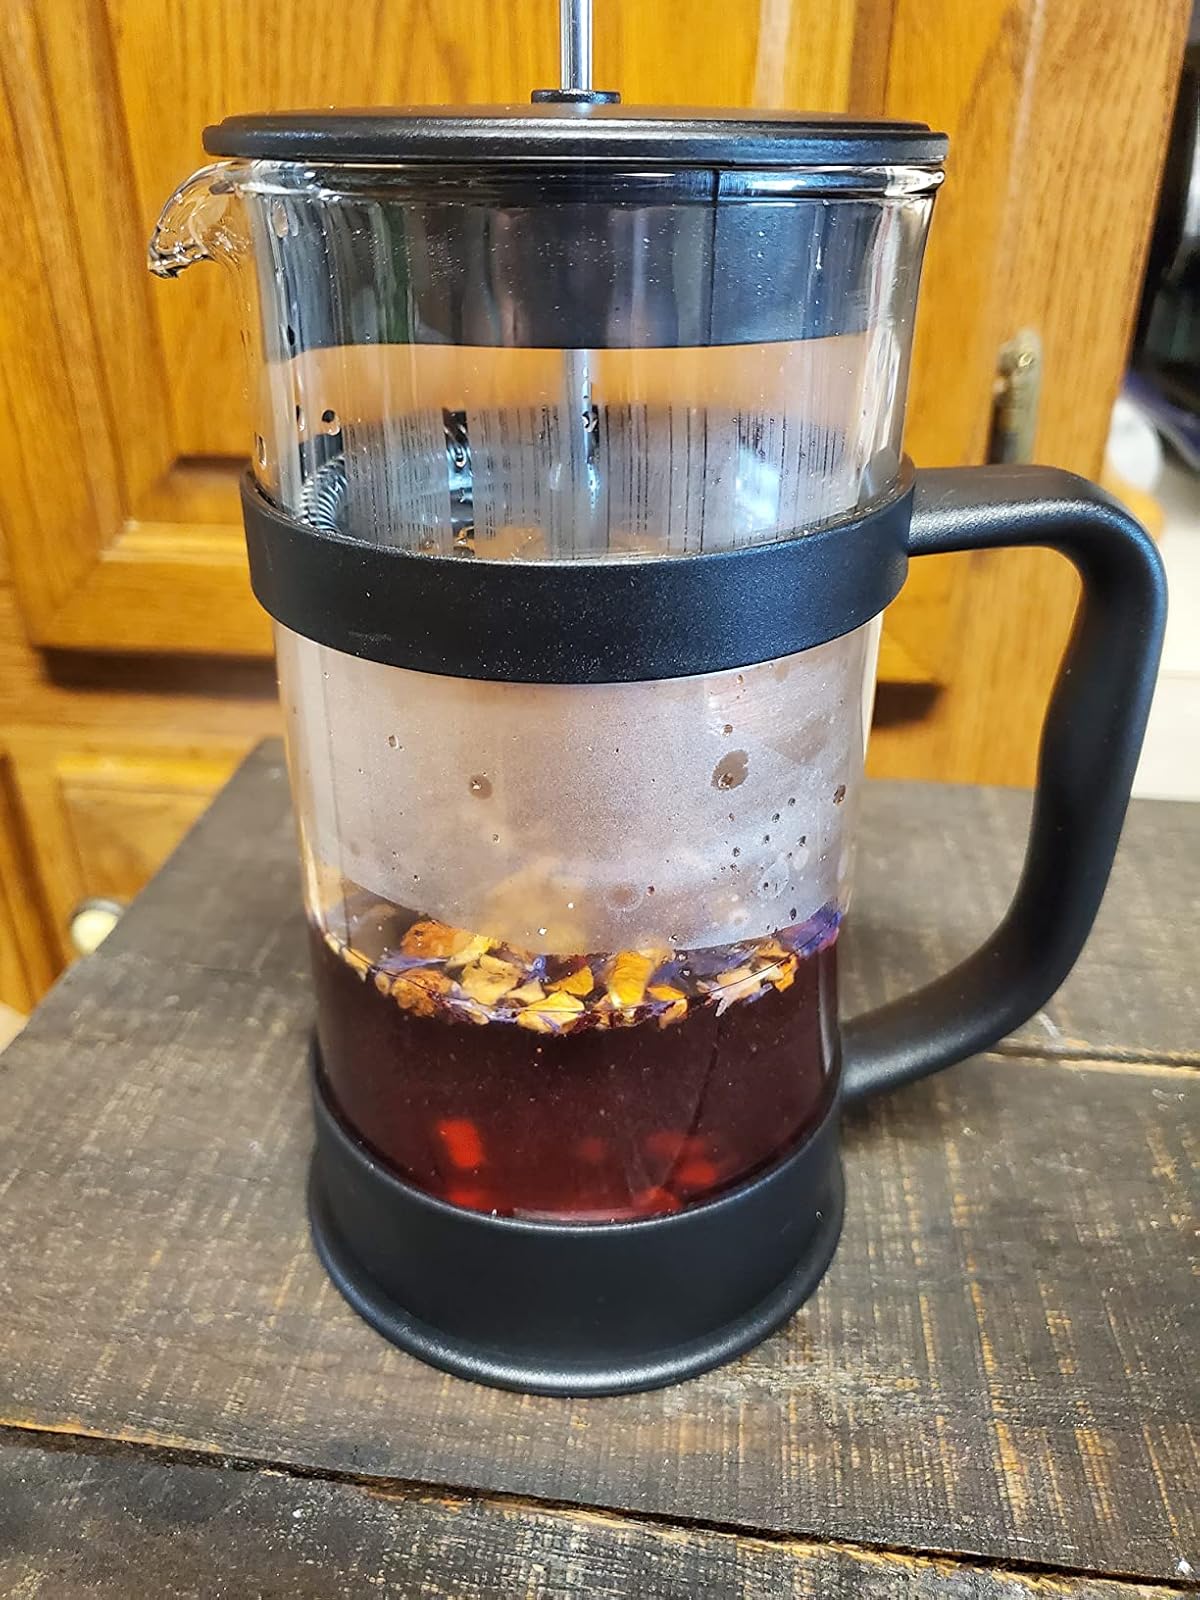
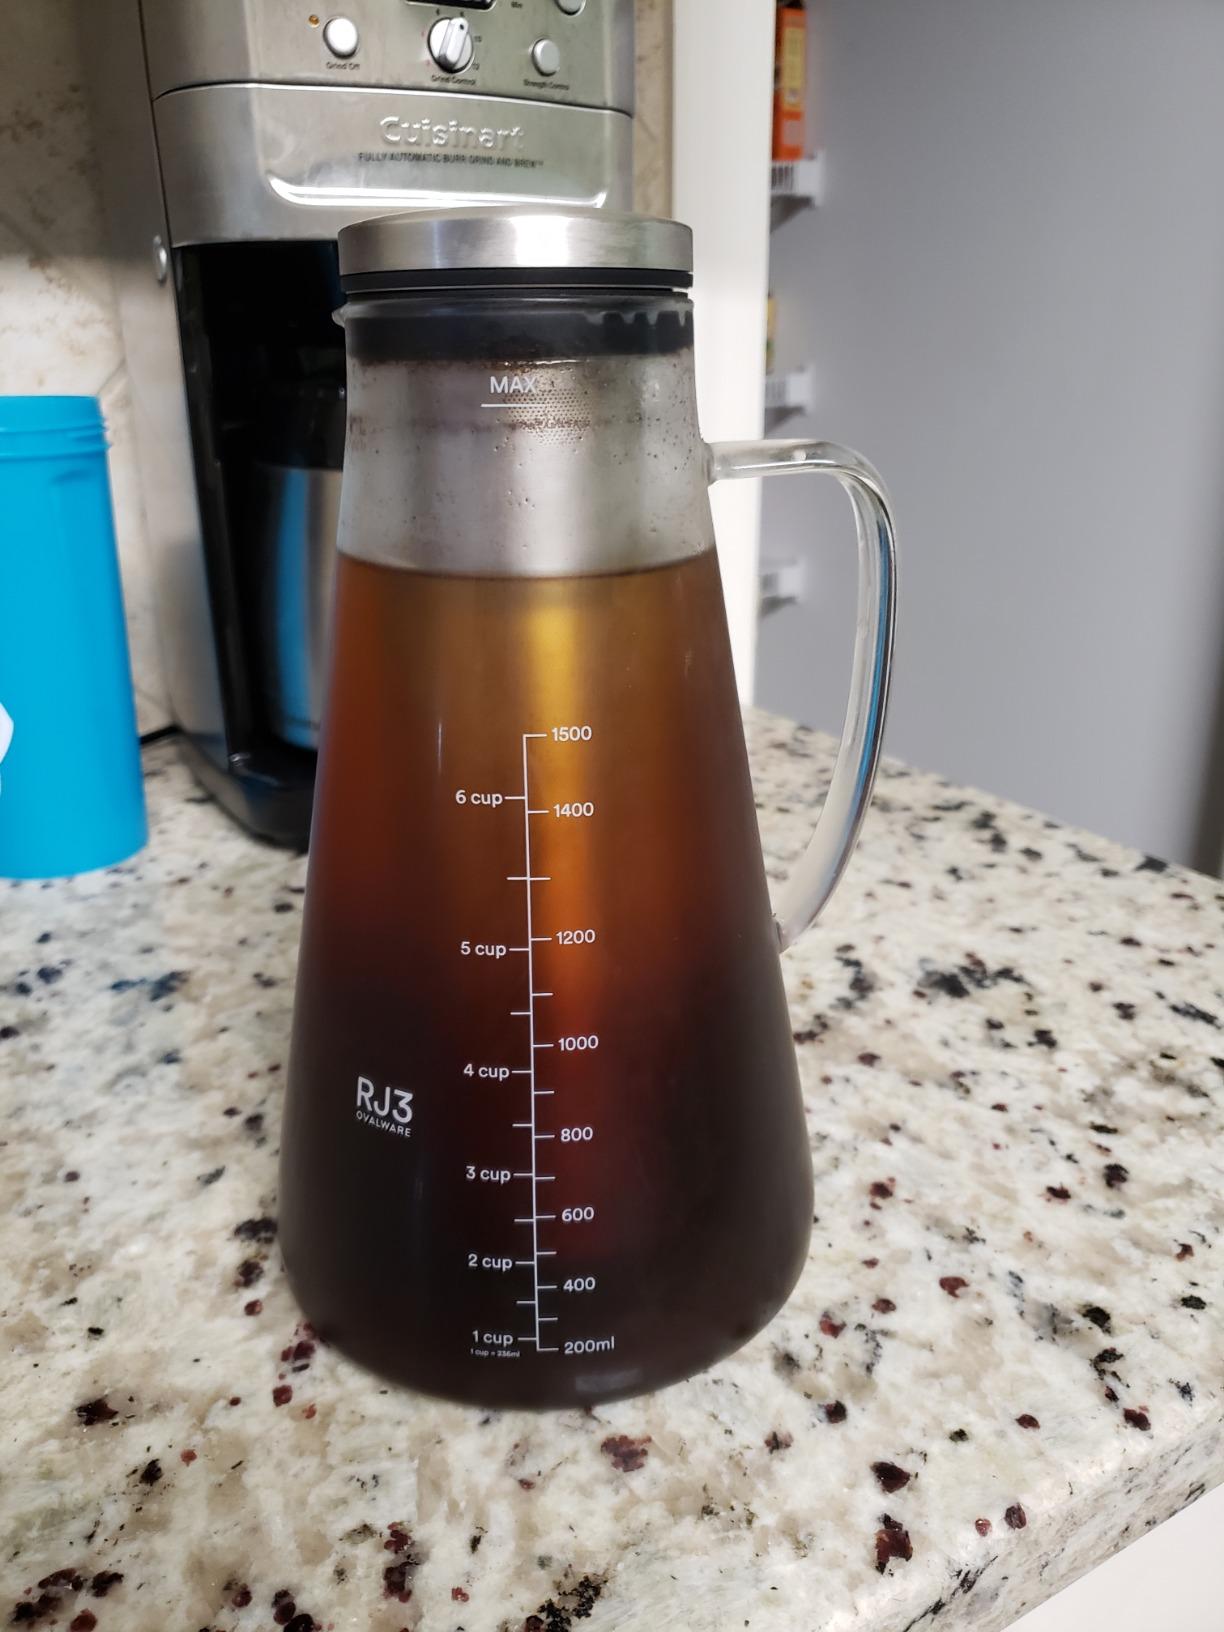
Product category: items_tea
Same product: no